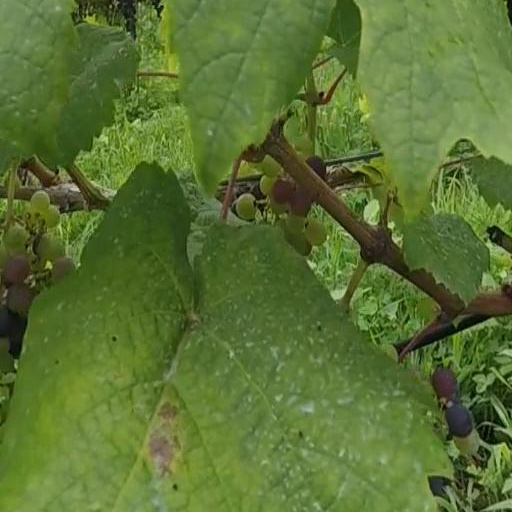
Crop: grape